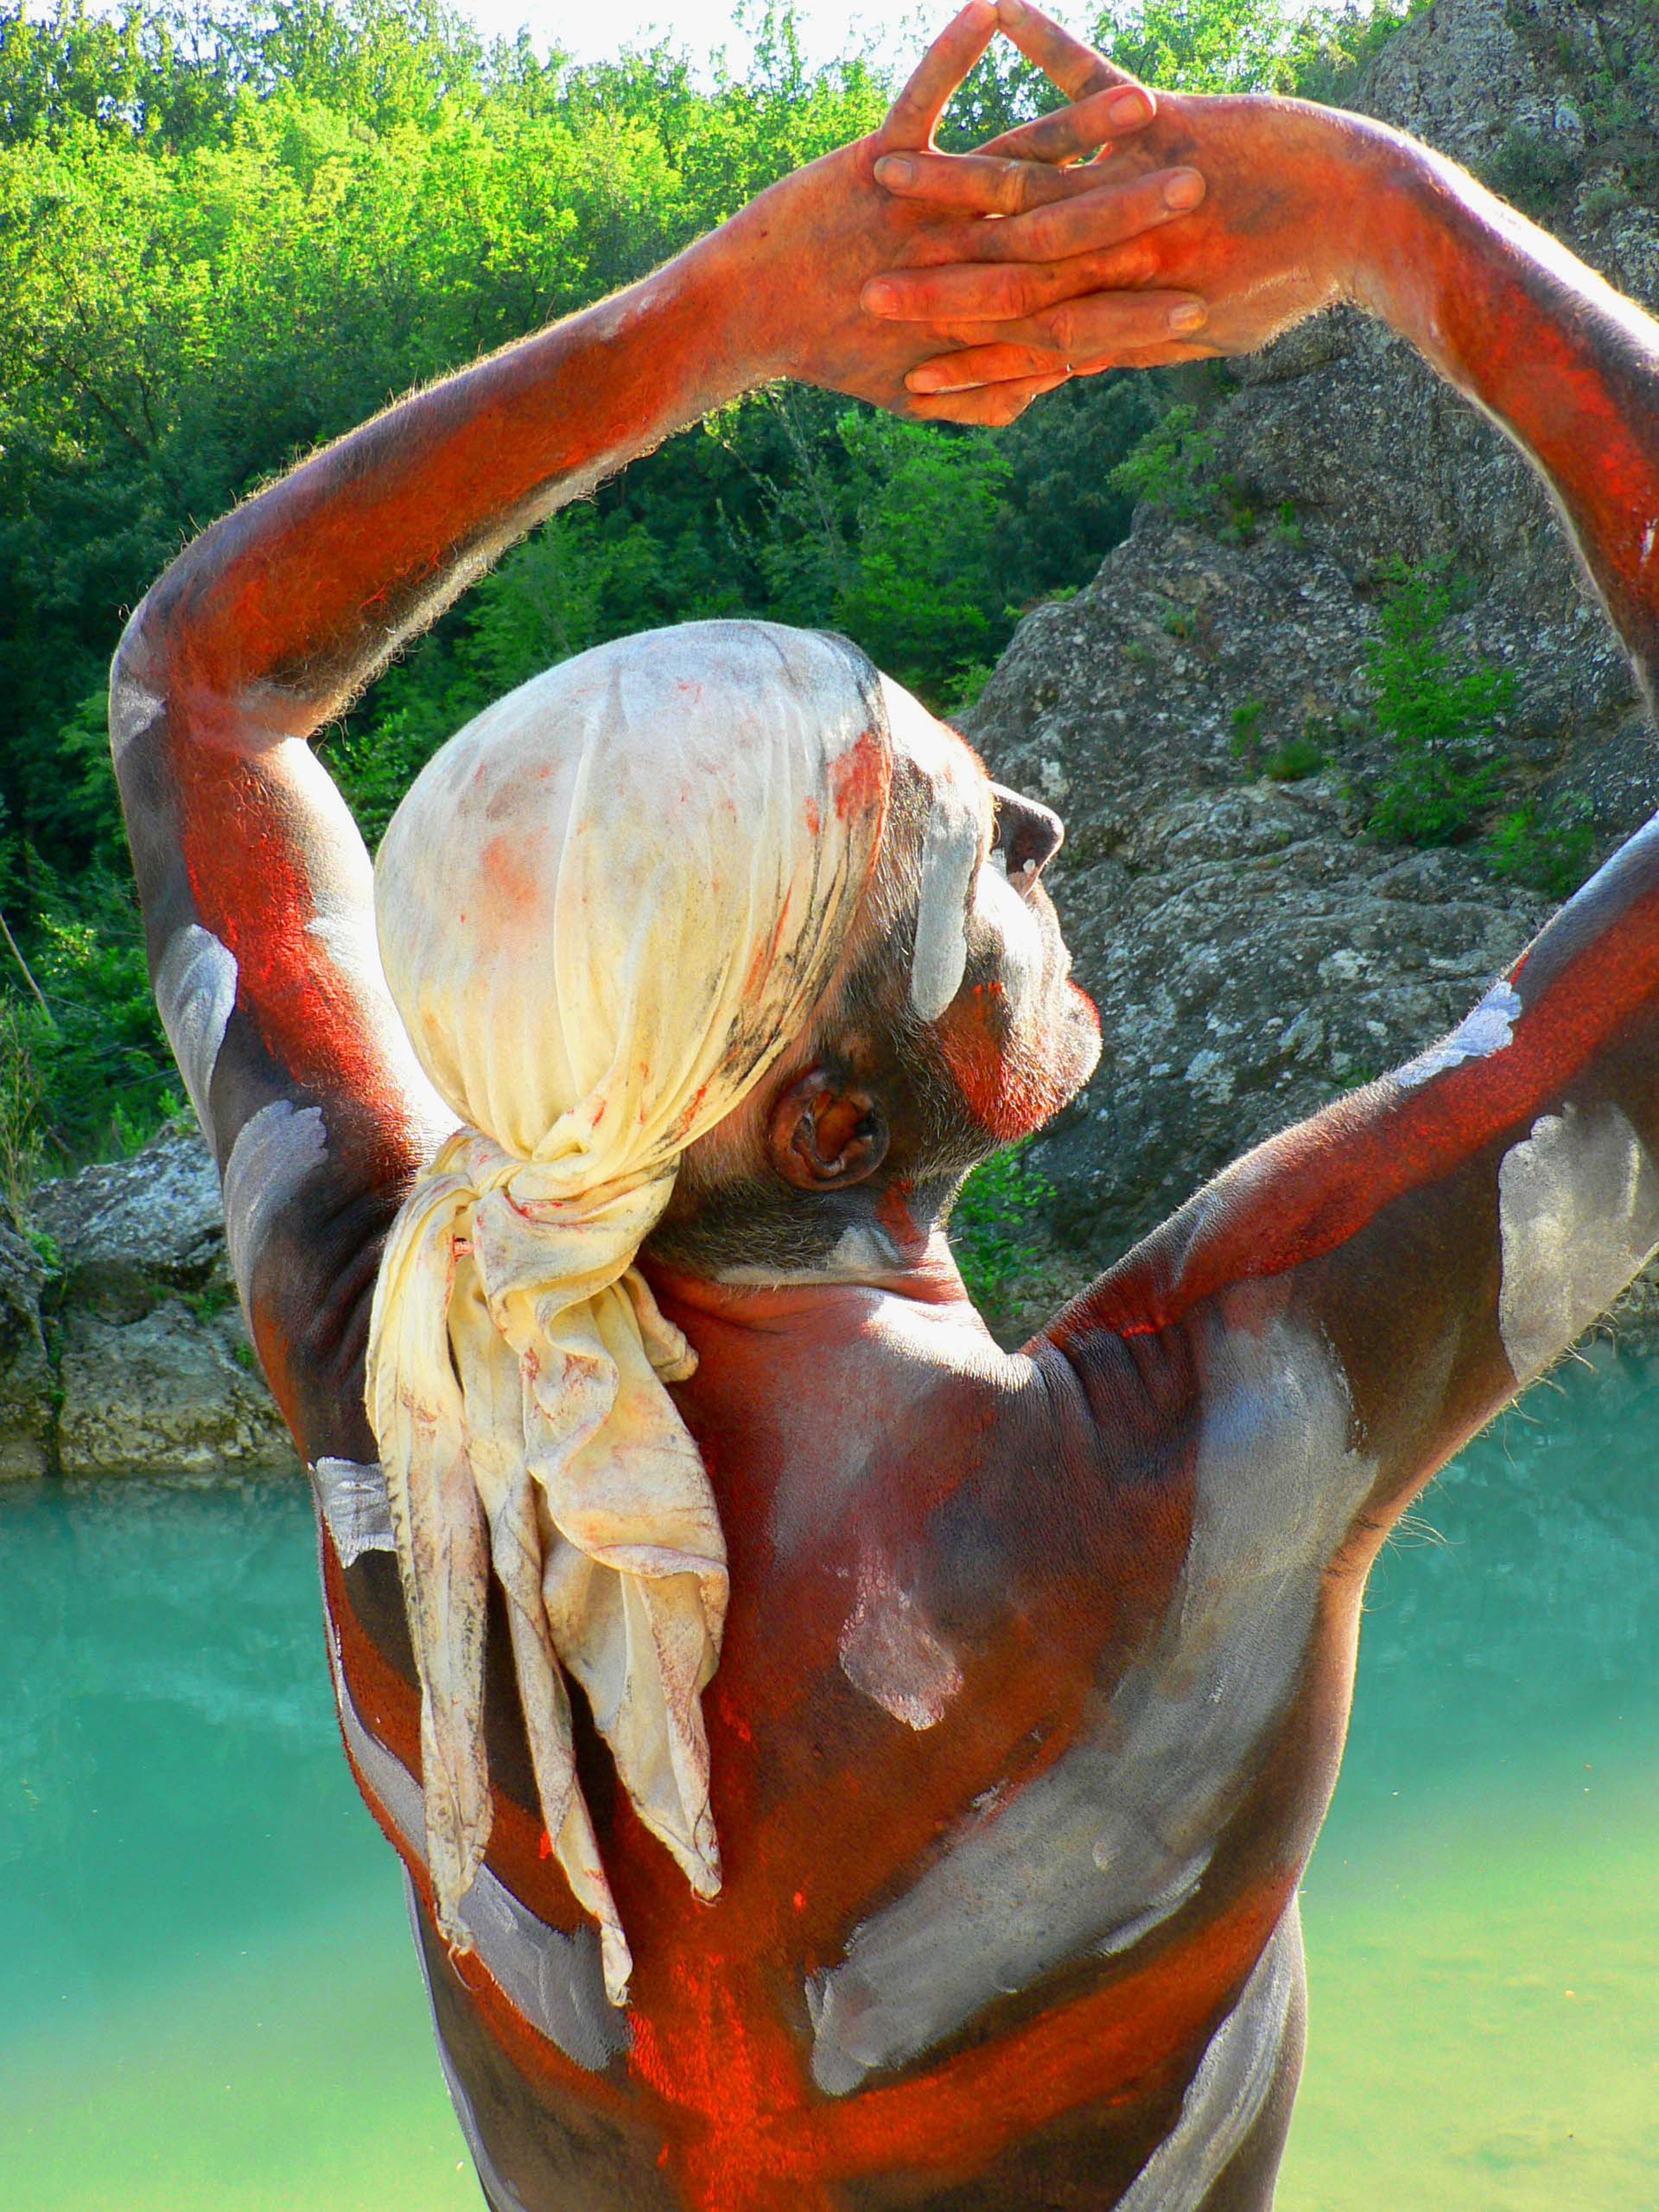
bodypainting, body painting, painted body, wild, nature, wilderness, shamanism, shaman, ritual, dance, healing, ceremony, totem, festival, carnival, magic, tradition, indigenous, native, art, medicine, arts, elements, artist, painter, painting, therapy, man, men, male, masculine, naked man, nude man, male nude, people, tribe, indian, indians, american indians, usa, america, australia, naked, nude, body, skin, black, red, white, nude bodypainting, culture, aborigines, soul, spirit, spirituality, religion, god, mother earth, mystical, symbol, birth, life, death, joy, enjoy, joy of life, happy, happiness, bliss, energy, courage, mind, power, meditation, enlightenment, belief, trust, freedom, liberty, respect, commitment, love, peace, anthropology, ethnology, summer, back, colour, colours, earth, heart, holiday, holidays, vacation, travel, illustration, sexy, erotic, athlete, sport, sports, mask, school, training, outdoor, vision, vision quest, sculpture, water, statue, lawn ornament